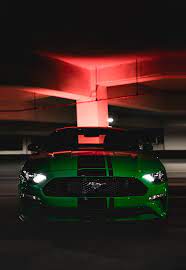
Vehicle type: Cars